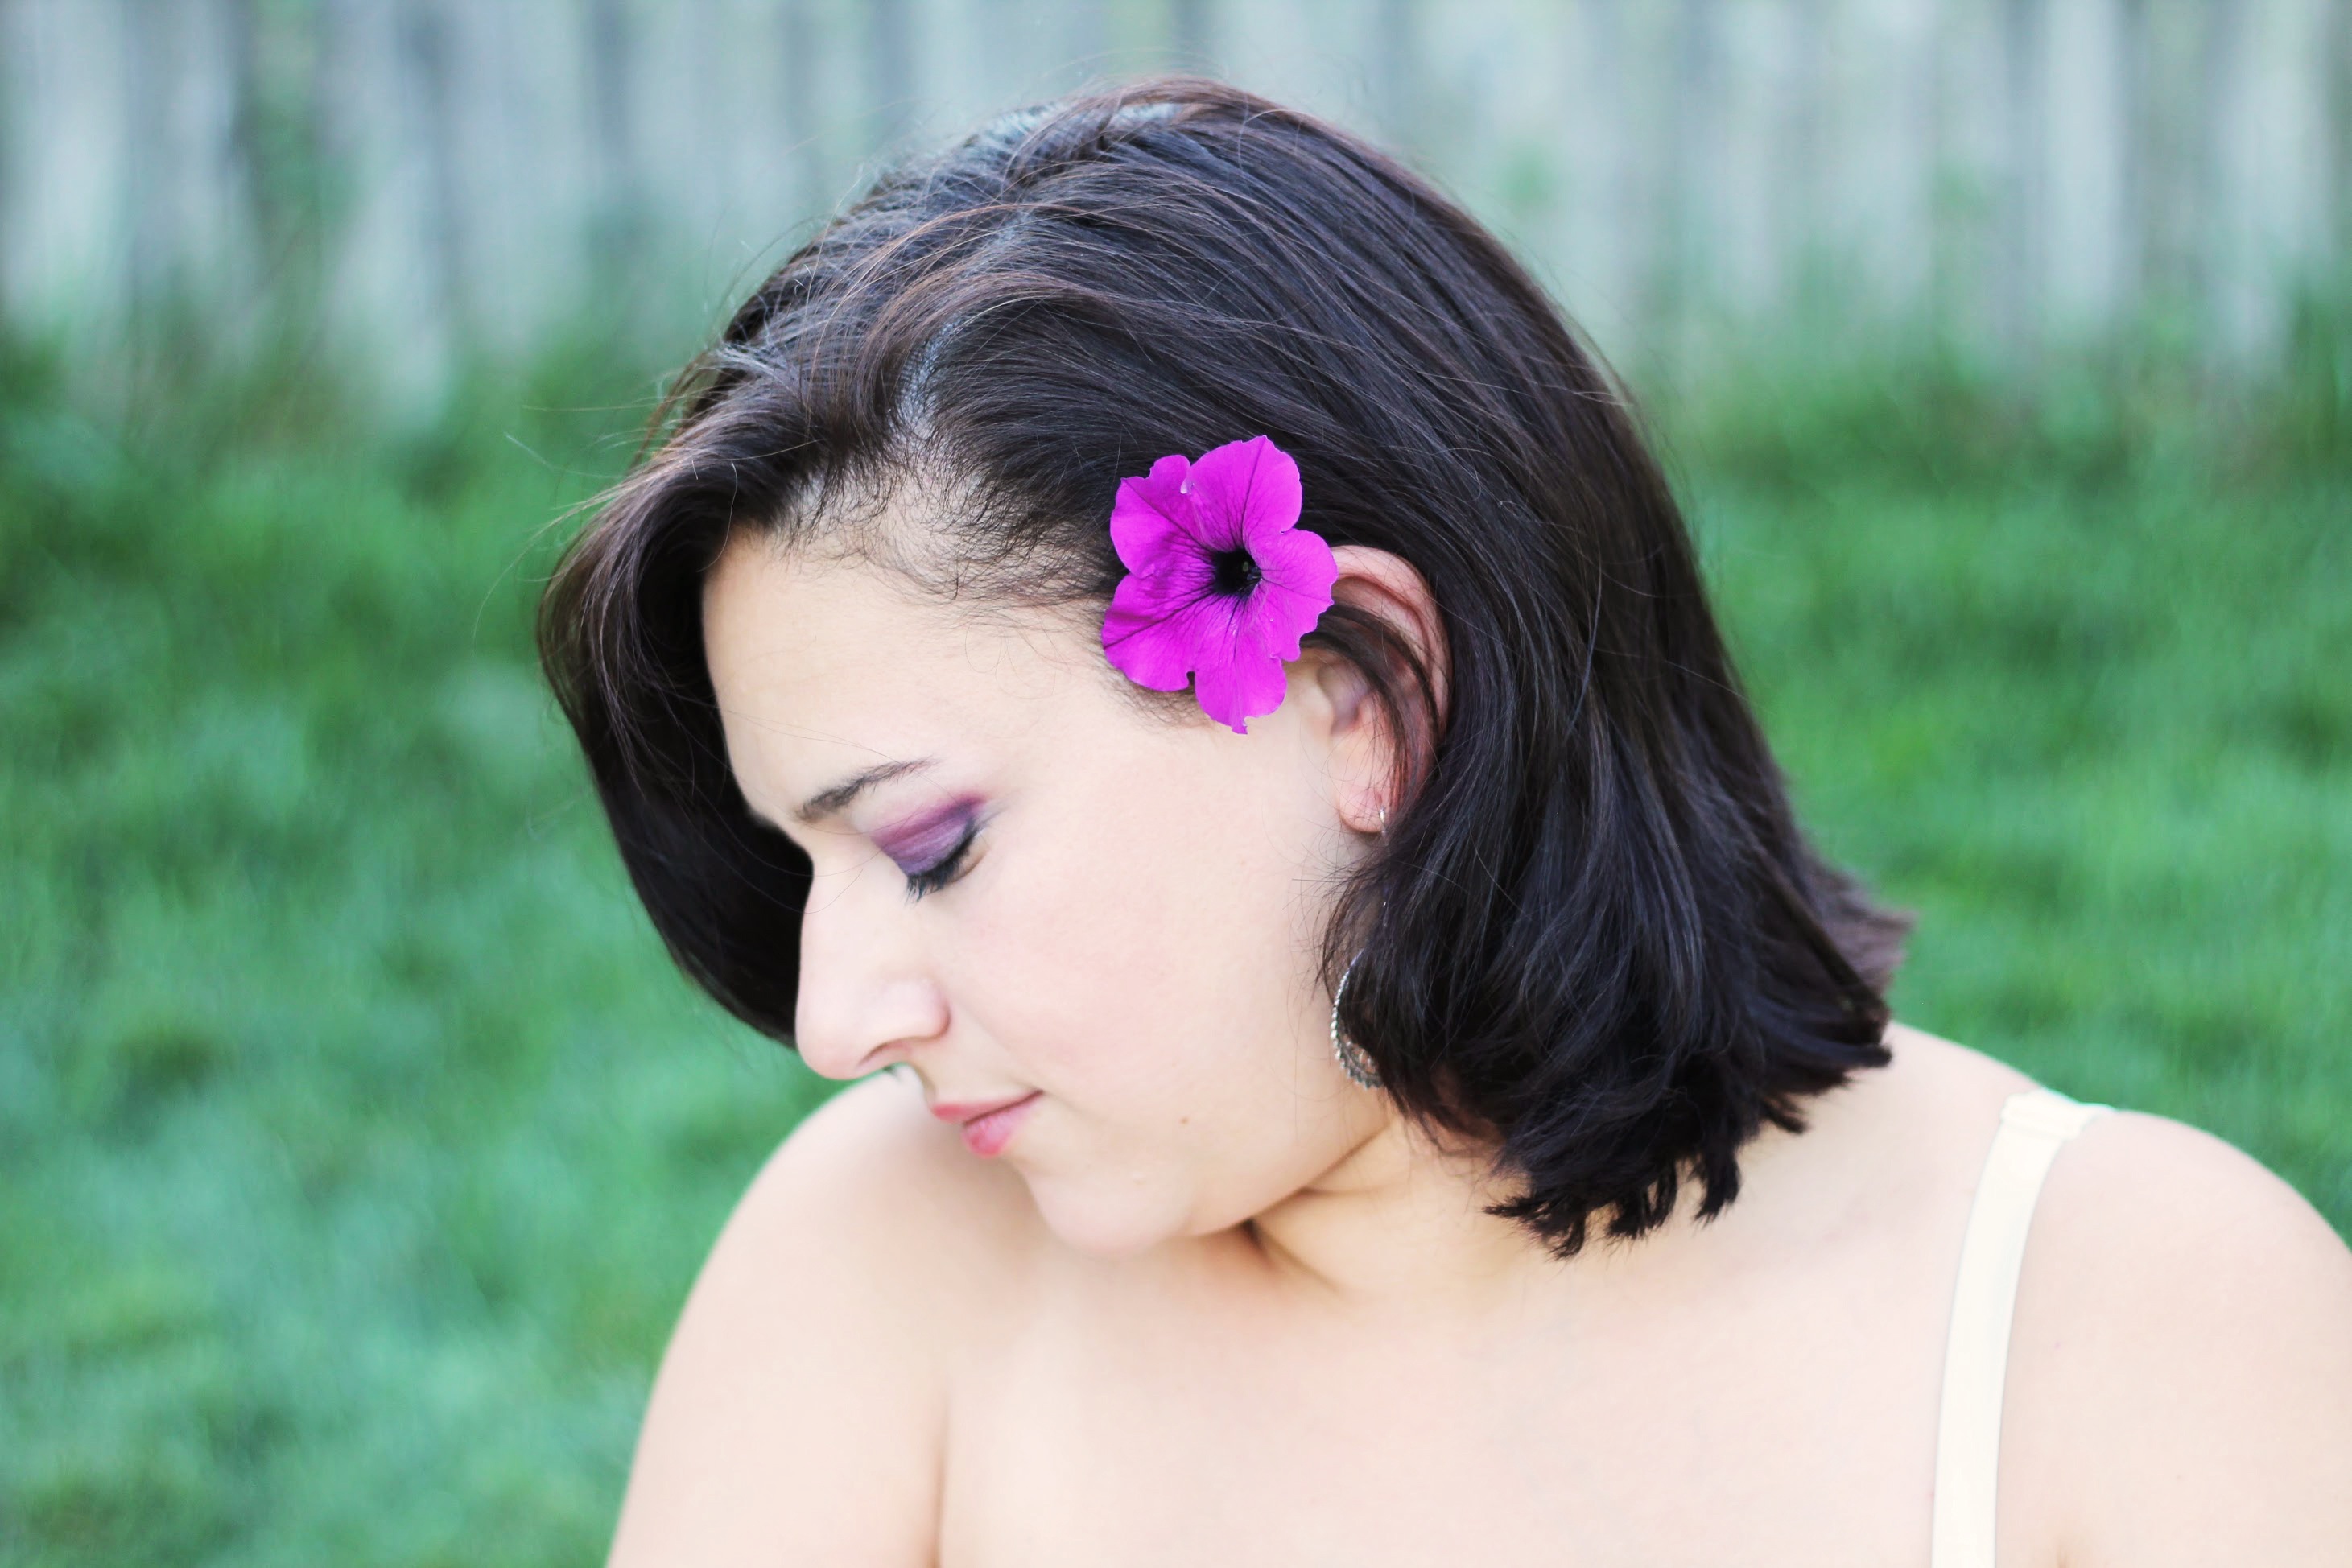
girl, woman, hair, photography, flower, portrait, model, lady, pink, bride, hairstyle, long hair, black hair, face, dress, eye, head, skin, beauty, organ, photo shoot, portrait photography